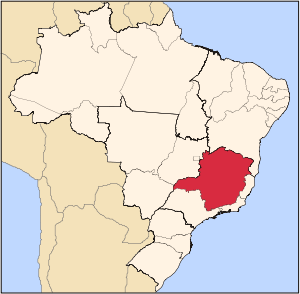
"La Guerre des Emboabas fut une révolte qui se déroula au Brésil de 1707 à 1709, appelé aussi la ""lutte pour l'or"".